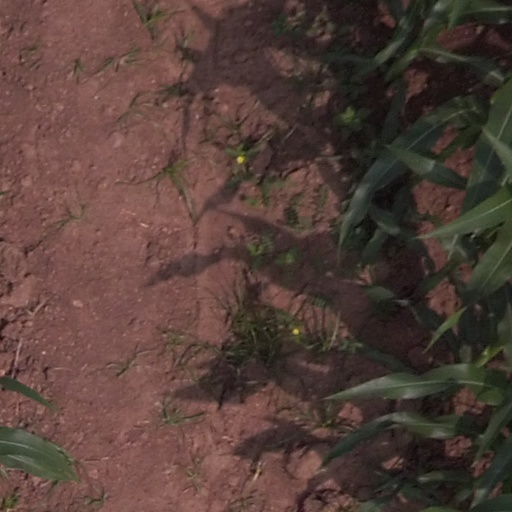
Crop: maize; corn